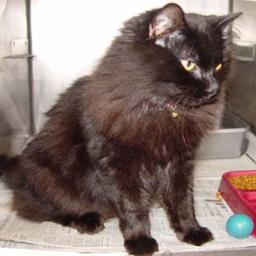
Animal: cats